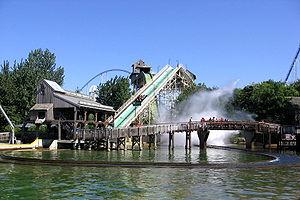
Sunway Lagoon ouvert au public le 23 avril
Shoot the Chute est un type d'attraction aquatique de type rivière rapide avec des bateaux à fond plats qui parcourent un circuit plus ou moins mouvementé en hauteur et se terminant par une chute dans un lagon. Ce type d'attraction diffère des bouées par la présence d'une chute. L'attraction est moins connue que sa variante avec laquelle il ne faut pas le confondre : les bûches qui diffère par la forme du bateau et qui a pris l'ascendant sur son ancêtre.
Cedar Point est un parc d'attractions situé à Sandusky dans l'Ohio, aux États-Unis, sur une péninsule du lac Érié. Il détient plusieurs records, dont celui du parc ayant le plus d'attractions, 69 manèges. Parmi elles, se trouvent 17 montagnes russes dont le Top Thrill Dragster, qui a battu plusieurs records